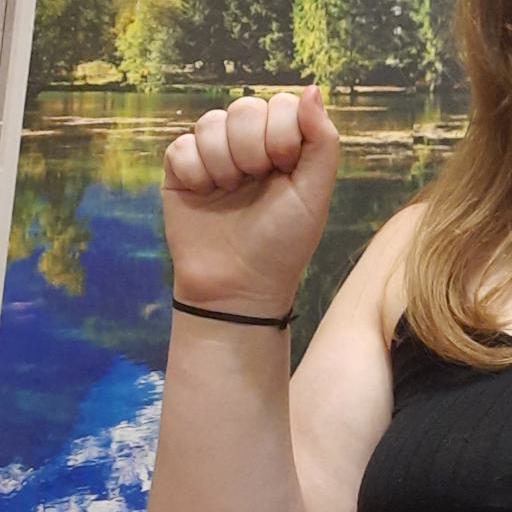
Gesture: fist